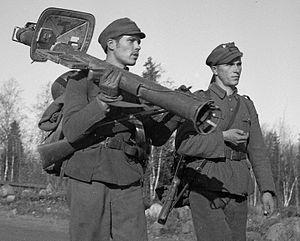
La Bataille de Tornio est le premier engagement majeur entre l'Allemagne nazie et la Finlande dans la guerre de Laponie, bien que les hostilités avaient débuté en d'autres lieux.
'La guerre de Laponie est un conflit qui s'est déroulé entre septembre 1944 et avril 1945, à la fin de la Seconde Guerre mondiale, opposant la Finlande et l'Allemagne pour le contrôle des mines de nickel, de la région de Petsamo. Pour les Finlandais, il s'agit d'un conflit distinct, similaire à la guerre de Continuation. Du point de vue allemand, la retraite, à travers la Laponie, faisait partie de la Seconde Guerre mondiale dans le cadre de leurs deux campagnes d'évacuation du nord de la Finlande et du nord de la Norvège : l'opération Birke et l'opération Nordlicht. L'armée finlandaise devait démobiliser ses forces tout en luttant pour forcer l'armée allemande à quitter la Finlande. Les forces allemandes se retirent en Norvège et la Finlande parvient à s'acquitter des obligations qui lui incombaient en vertu de l'armistice de Moscou, bien qu'elle fût officiellement en guerre avec l'Union soviétique, le Royaume-Uni et les dominions britanniques jusqu'à ce que la fin officielle de la guerre de continuation fût ratifiée par le Traité de paix de Paris, en 1947.